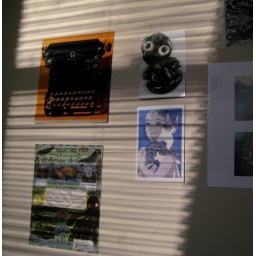
shadows through the blinds on the wall above my desk